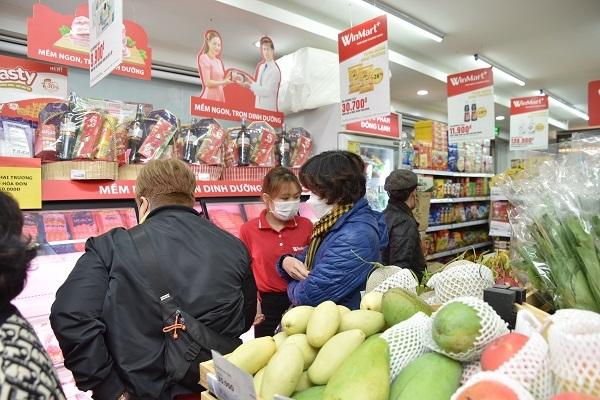
cô gái mặc áo đỏ đang nhìn về gian hàng bán rau củ quả